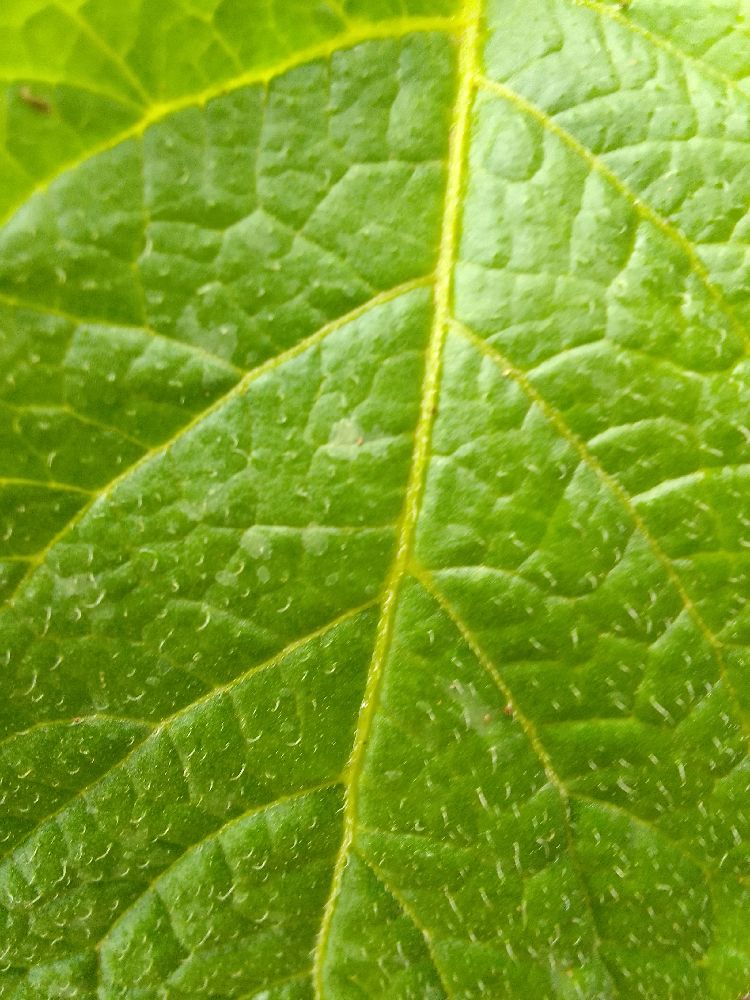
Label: Healthy